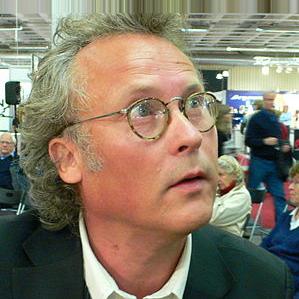
Age: 51